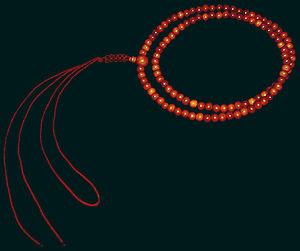
Le nenju ou juzu est un chapelet ou rosaire bouddhiste destiné à la méditation et symbolisant le nombre de karmas. Il sert à compter les mantras ou les sutras récités par des bouddhistes, et est associé au chant litanique du nom du bouddha Amitābha.